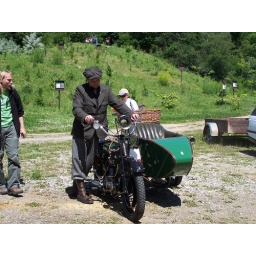
BSA motorcycle and driver in period clothing